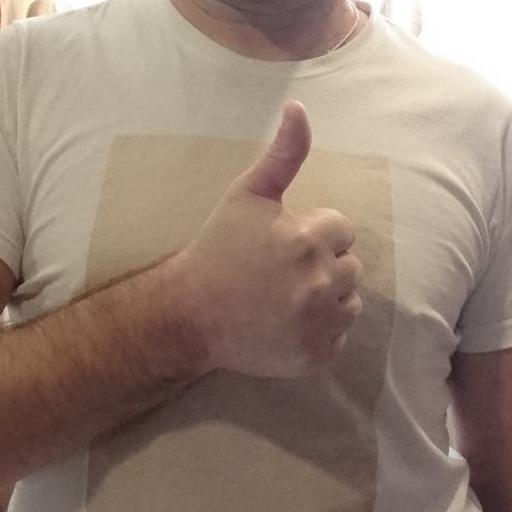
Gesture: like